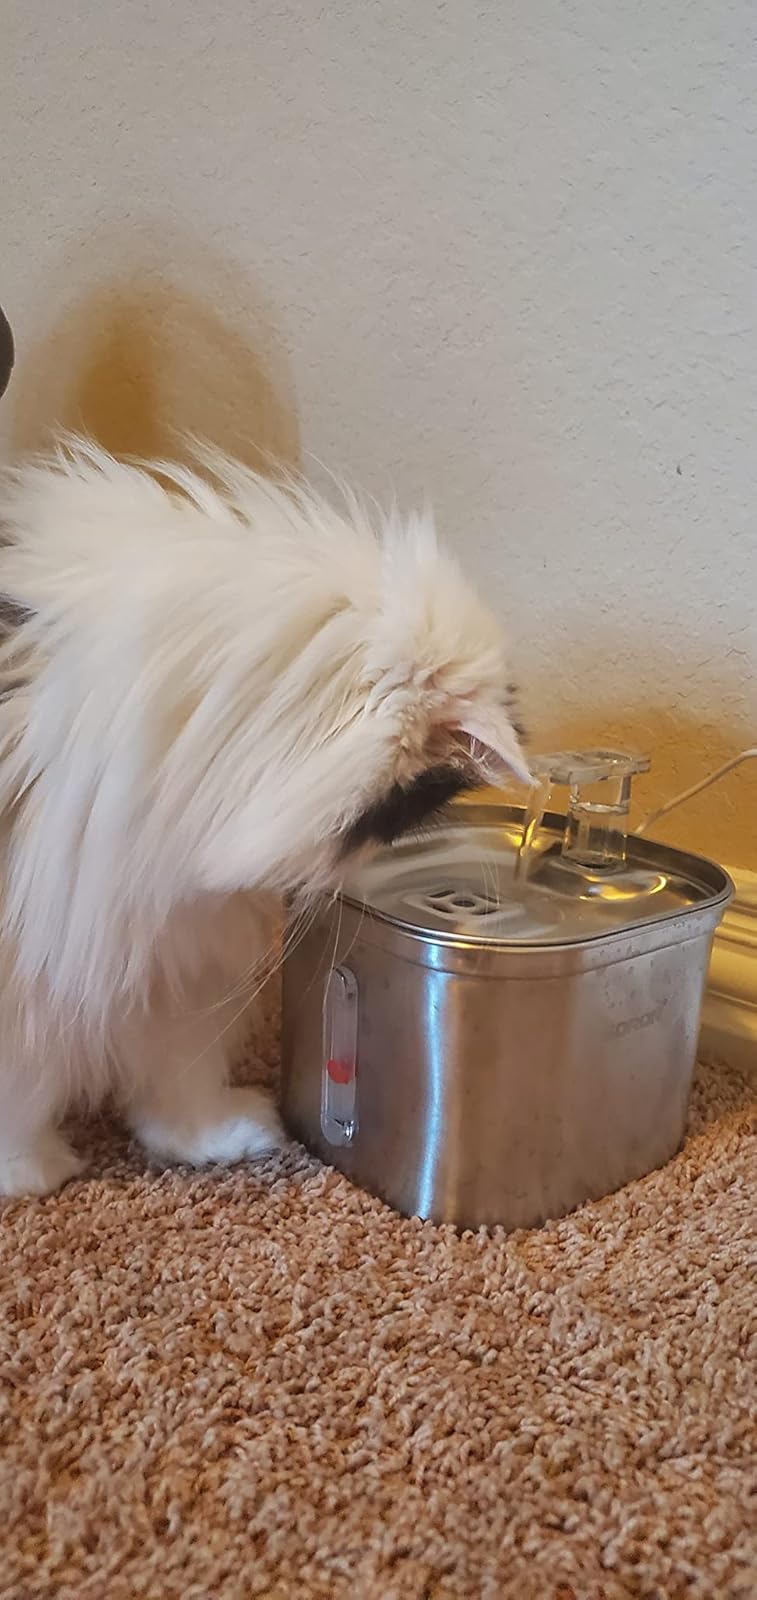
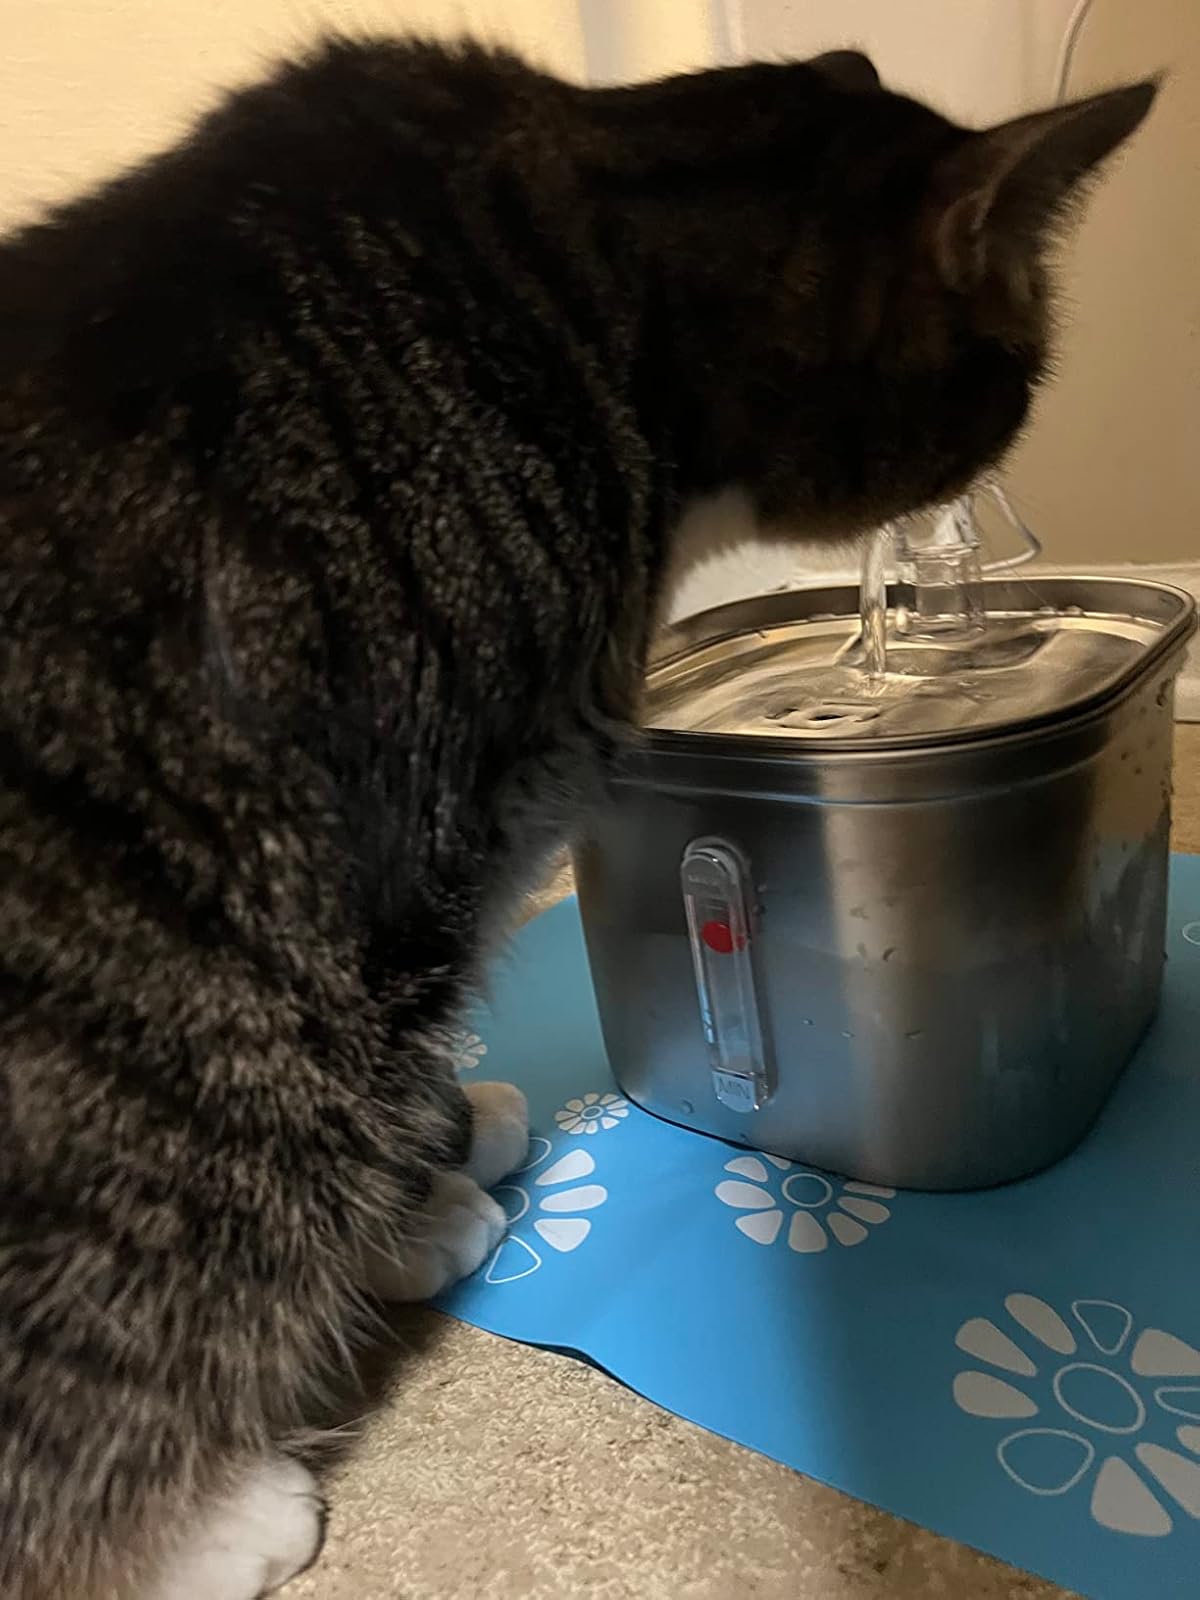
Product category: items_bowl
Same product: yes